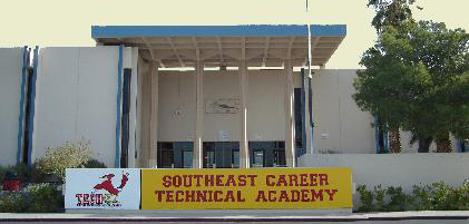
Building: Southeast Career Technical Academy
Country: United States of America
Year built: 1966
Magnet public high school Southeast Career Technical Academy SECTA Main Entrance Location 5710 Mountain Vista Street Las Vegas, NV, 89120 Coordinates 36°04′54″N 115°04′08″W / 36.08153°N 115.06878°W / 36.08153; -115.06878 Information School type Magnet public high school Motto "We Build Futures" Established 1966 School district Clark County School District President Berniz Calacsan Principal Isabelle Sanchez Ager Teaching staff 97.00 (FTE) Grades 9-12 Enrollment 2,006 (2022-2023) Student to teacher ratio 20.68 Colour(s) Red, yellow, and white Athletics conference Mountain 4A Region Team name Roadrunners Publication Gazette Website secta .us The Southeast Career Technical Academy ( SECTA or Southeast Tech ) is a magnet public high school in Las Vegas , Nevada . Opened as the Southern Nevada Vocational Technical Center in 1966, it was the first public educational institution of its kind launched by the Clark County School District . Its name was changed before the start of the 2007-2008 school year. About SECTA is a four-year comprehensive high school accredited by the Northwest Accreditation Commission , designed to offer career technical training programs with an academic curriculum. It is located on top of the Whitney Mesa Nature Preserve, which is right next to Thurman White Middle School. It is one of eight career technical academies in Las Vegas. Majors offered The academic majors include: Advanced Manufacturing Architectural Design Automotive Technology Construction Technology Cosmetology Culinary Arts Cybersecurity Digital Game Development Medical Professions Multimedia Communications Sports Medicine Teaching and Training Extracurricular activities Cheerleaders at an Assembly SECTA students won 13 Gold, 24 Silver, and 19 Bronze Medals in the 2012 SkillsUSA State Competition. It has the most College of Southern Nevada Tech Prep College Credits garnered in the state in 2011. The school mascot is the Roadrunners. It competes in the Southeast Division of the Sunrise 4A Region in every sport sponsored by the Nevada Interscholastic Activities Association with the exceptions of football , track and field , and wrestling . In 2012, SECTA won the Nevada State titles in Men's Bowling , Men's Soccer , and Men's Volleyball . The school also fields swimming , basketball , and baseball teams. Alumni Cameron Miller , member of the Nevada Assembly Kevin Rose , former partner at Google Ventures Rolando Romero, former WBA super lightweight champion References